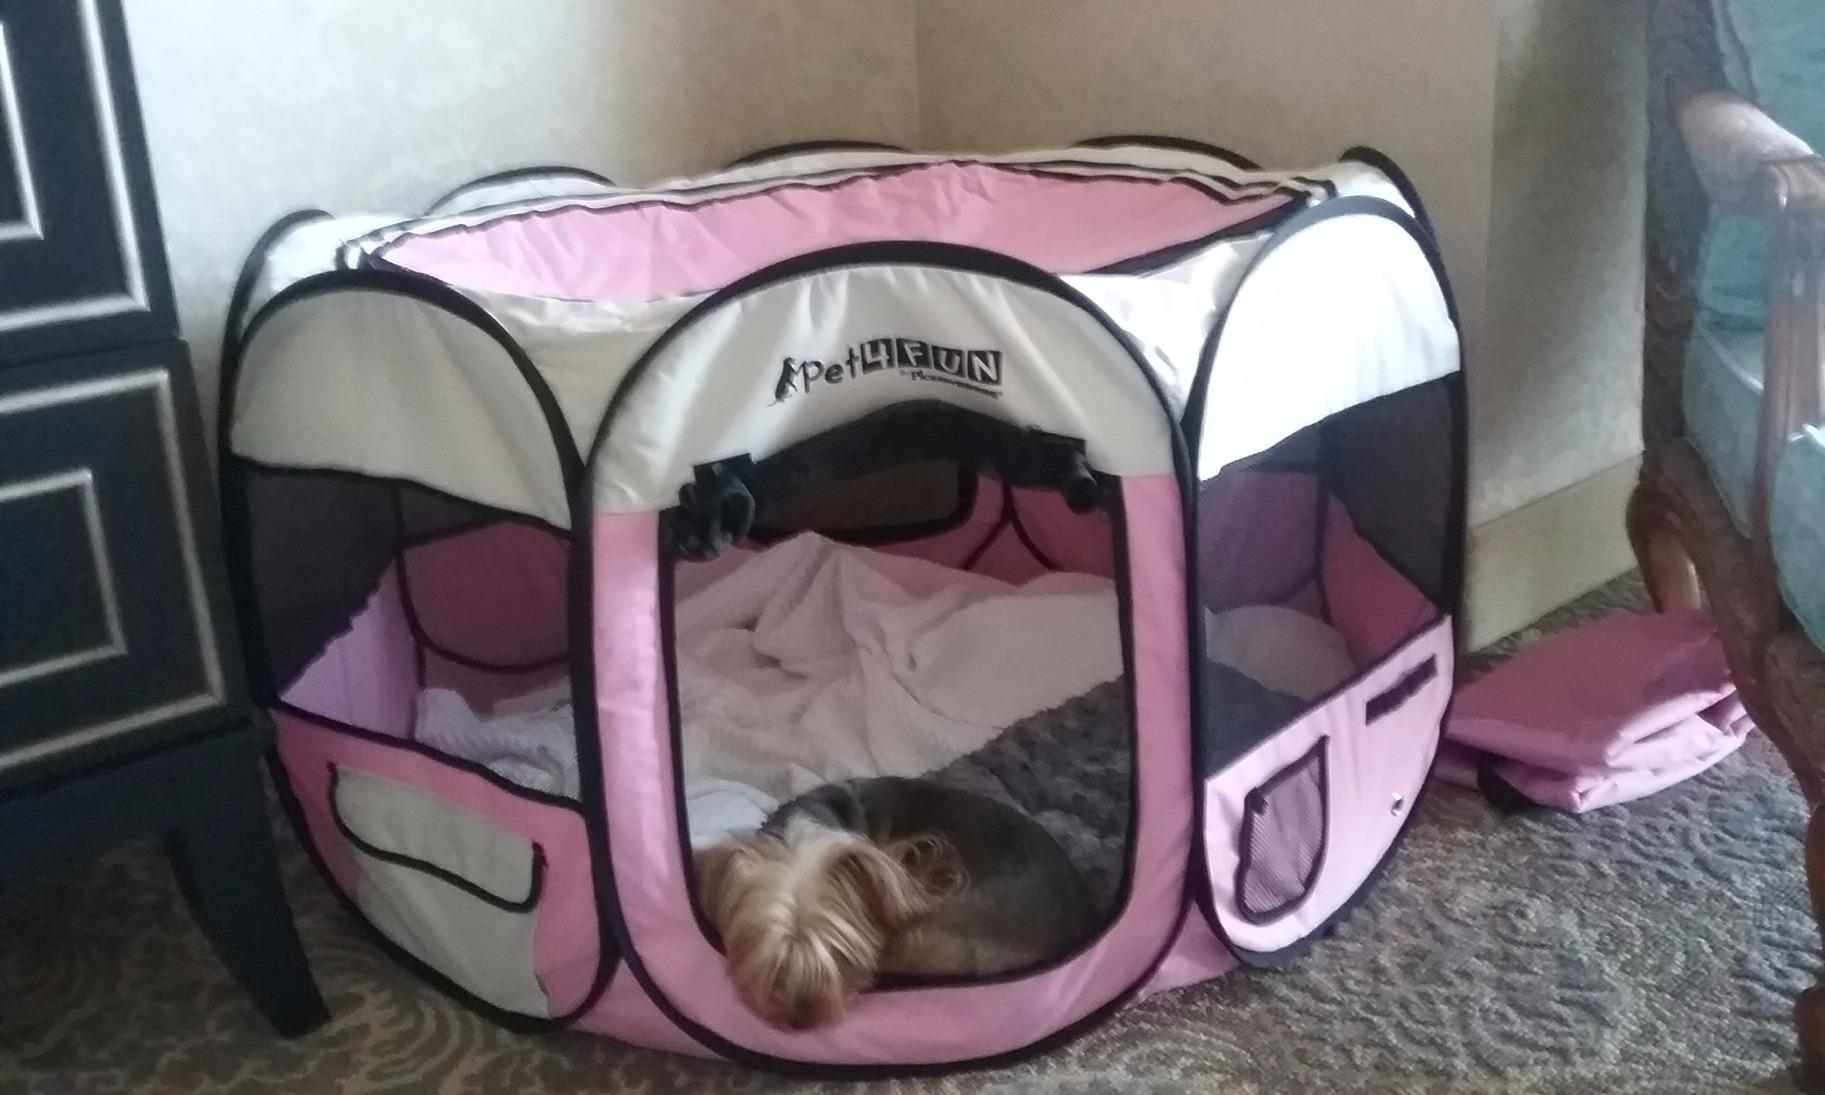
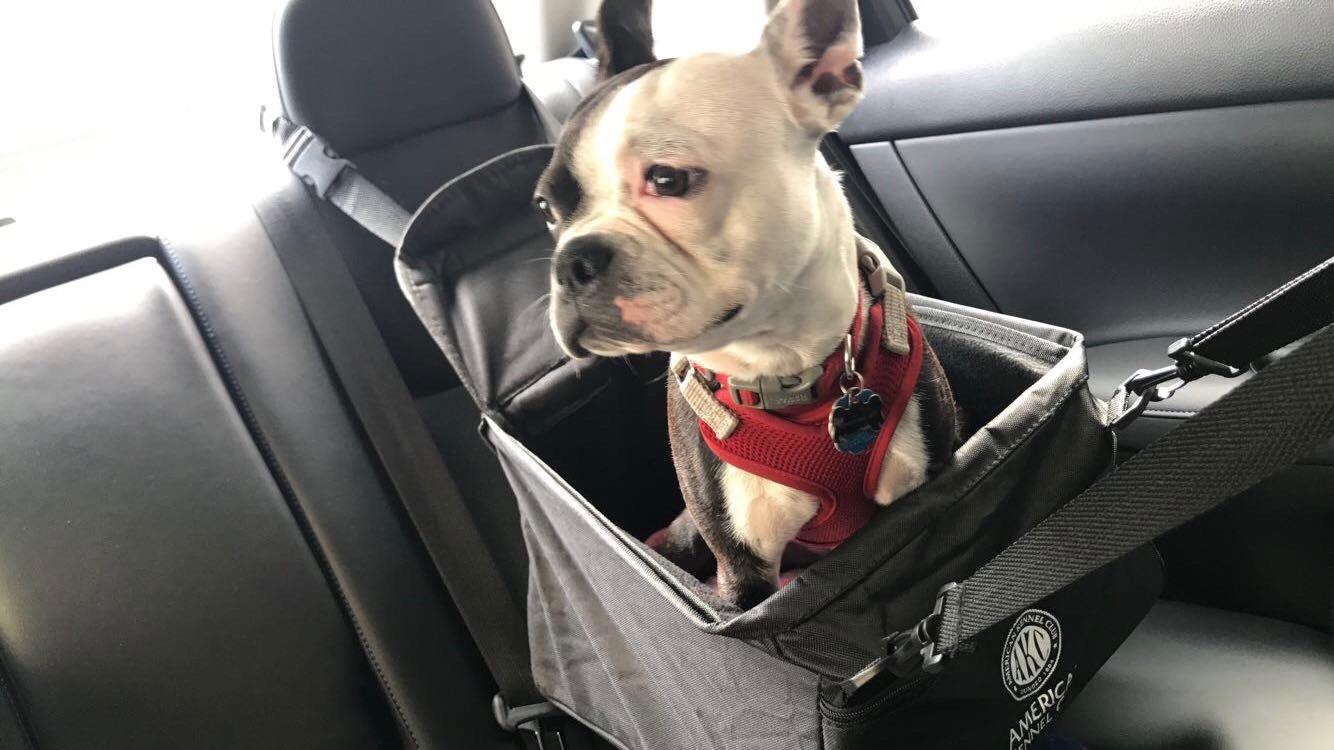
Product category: items_kennel
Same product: no